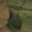
Label: beaver